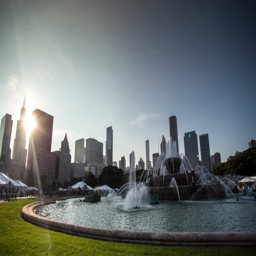
time lapse sunset over the city and the central square with a fountain